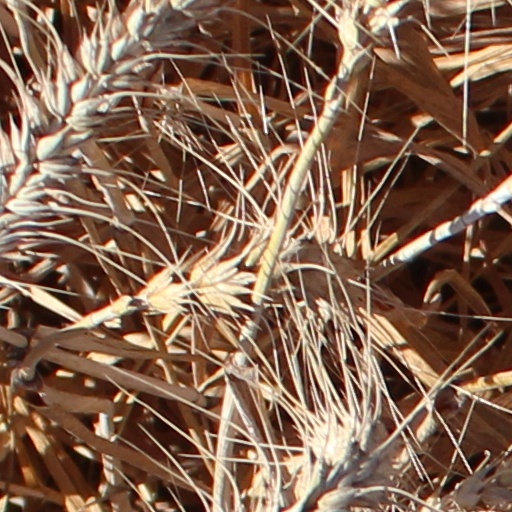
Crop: wheat